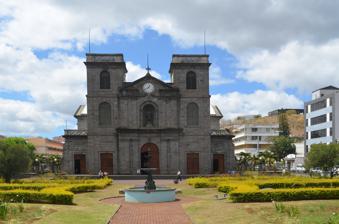
Building: St. Louis Cathedral, Port-Louis
Country: Unknown
Year built: 1756
Church in Port Louis, Mauritius St. Louis Cathedral Cathédrale Saint-Louis de Port-Louis Location Port Louis Country Mauritius Denomination Roman Catholic Church St. Louis Cathedral ( French : Cathédrale Saint-Louis de Port-Louis , Mauritian Creole : Katedral Sin Lwi ) is a Roman Catholic cathedral in Port Louis , Mauritius , the seat of the bishop of Port-Louis . Several churches have been built in succession at this location. Between 1752 and 1756, Joseph-François Charpentier de Cossigny built the first, which soon fell apart, and then was hit by a cyclone in 1760. A new church collapsed again on April 9, 1773 as a result of another cyclone. A further reconstruction in 1782 soon ended in collapse. Subsequently, the building was restored in 1814 by Sir Robert Townsend Farquhar , the first British governor, until the same recurring structural problems reappeared in 1819. Bishop Jacques Leen rebuilt the structure from 1930 to 1933, and a final restoration was completed in 2007. See also Catholic Church in Mauritius References